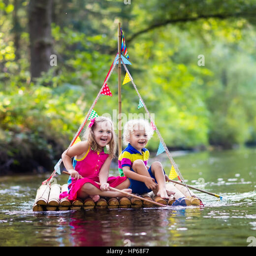
children on wooden raft catching fish with a colorful net in a river and playing with water on hot summer day